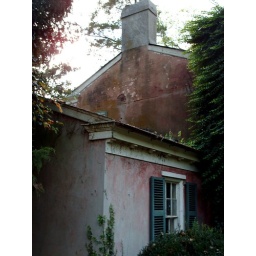
guest house at berkeley plantation note the cannonball in the wall